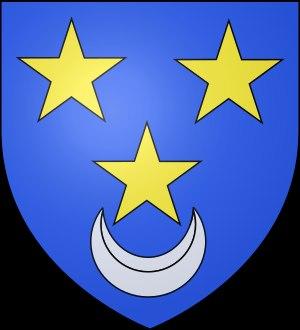
Henri de Pavin de Lafarge était un industriel et homme politique français, né le 17 octobre 1889 à Viviers en Ardèche et décédé le 30 juin 1965.